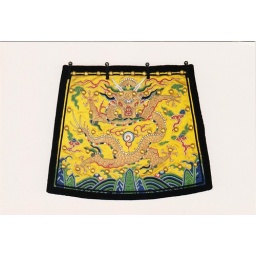
Front protector of the Kangxi Emperor's padded yellow satin armor with embroidered blue dragons in colorful clouds